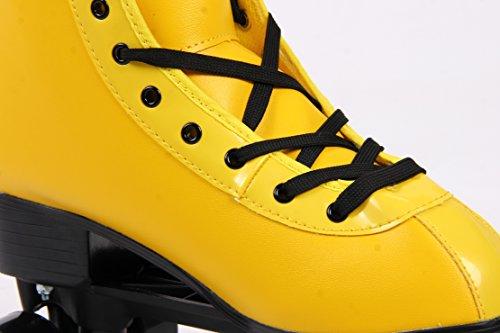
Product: Ferrari Classic Roller Skates, Yellow, Size 41
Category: Sports & Outdoors | Outdoor Recreation | Skates, Skateboards & Scooters | Inline & Roller Skating | Roller Skates
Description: FERRARI RETRO CLASSIC DESIGNS — Available in Four Ferrari iconic colors in adult and youth sizes.
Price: $126.00
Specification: Shipping Weight: 7 pounds (View shipping rates and policies)|ASIN: B076ZX7Q65|Item model number: FCB71129YEL|    #1817    in Roller Skates